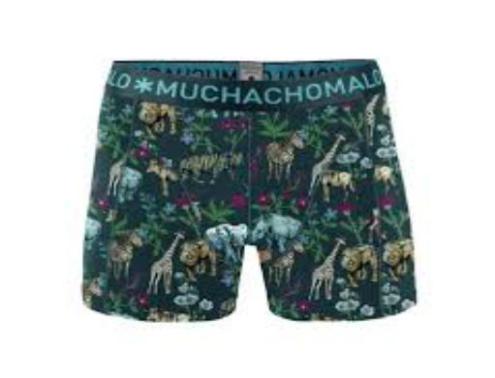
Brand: muchachomalo
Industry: Clothes